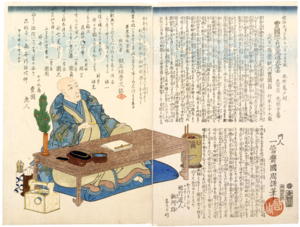
Les shini-e, également appelées « images de la mort » ou « portraits de la mort », sont des estampes sur bois japonaises, en particulier celles réalisées dans le style ukiyo-e populaire durant la période Edo et au début du XXᵉ siècle.
Toyohara Kunichika, né le 30 juin 1835 – mort le 1ᵉʳ juillet 1900 est un artiste d'estampes japonaises ukiyo-e. Doué d'un talent qui se révèle dès l'enfance, il est à treize ans l'élève de l'artiste ukiyo-e le plus notable d'Edo à ce moment, Kunisada. Son profond intérêt pour le théâtre kabuki et la grande connaissance qu'il en a le mènent à centrer son œuvre sur les estampes d'acteurs de kabuki ainsi que sur la représentation de scènes des pièces populaires de l'époque.